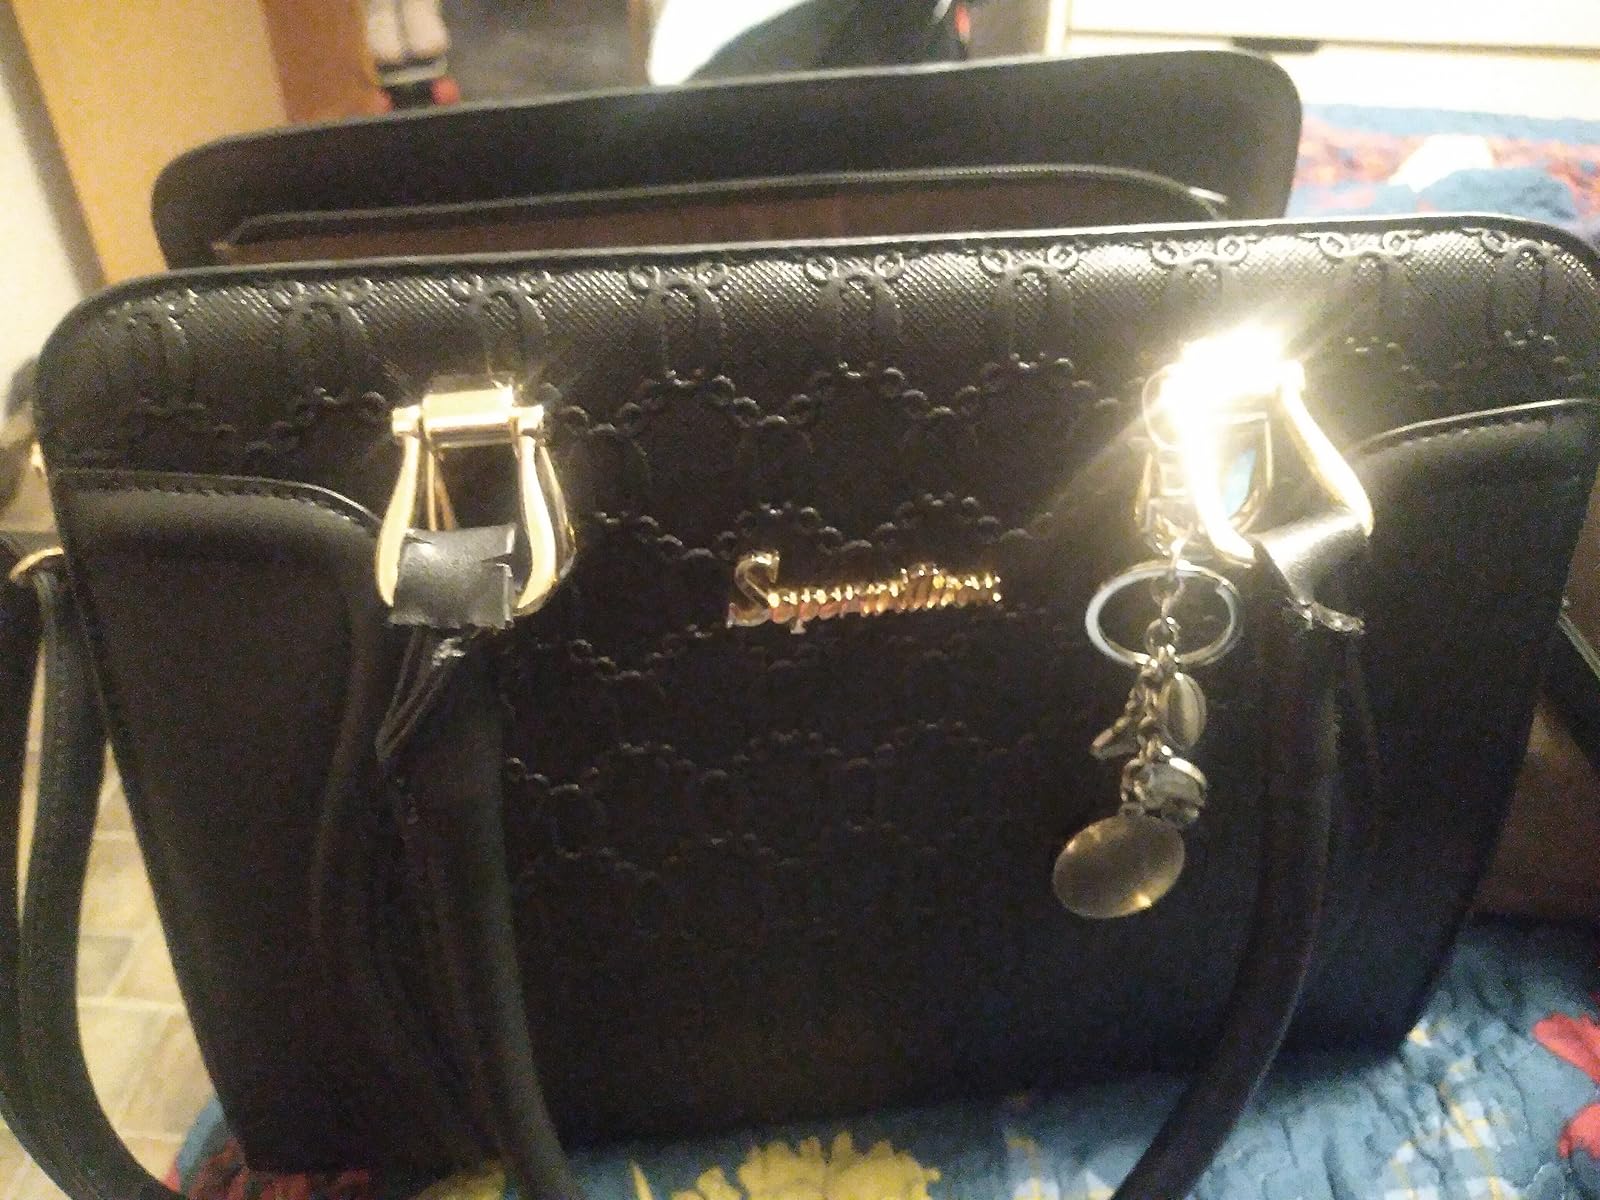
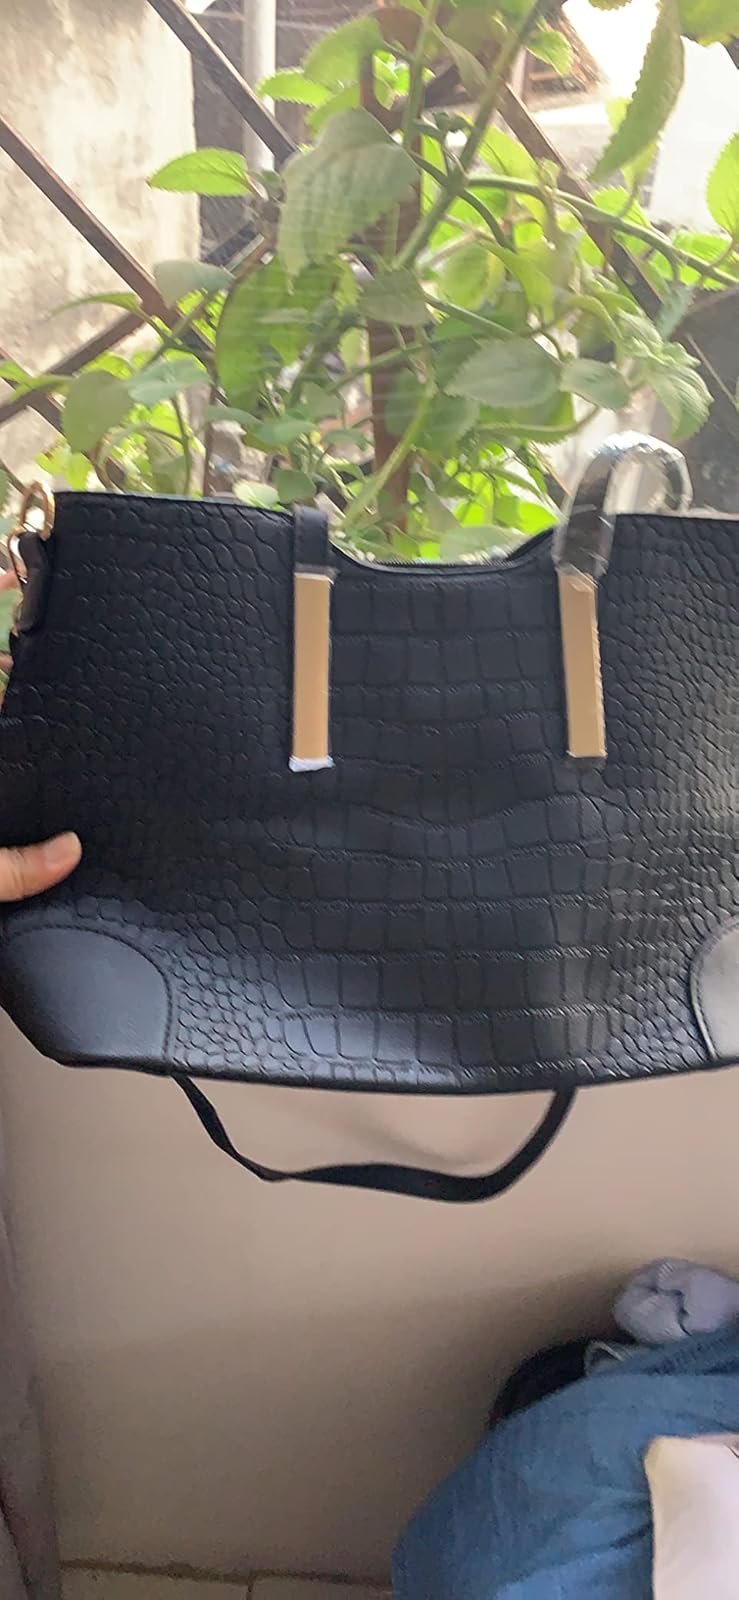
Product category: accessories_handbag
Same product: no